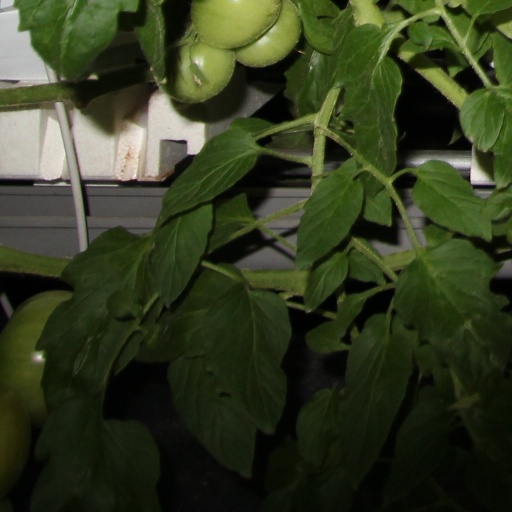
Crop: tomato